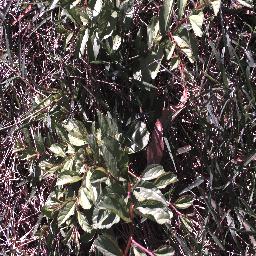
Label: chinee_apple